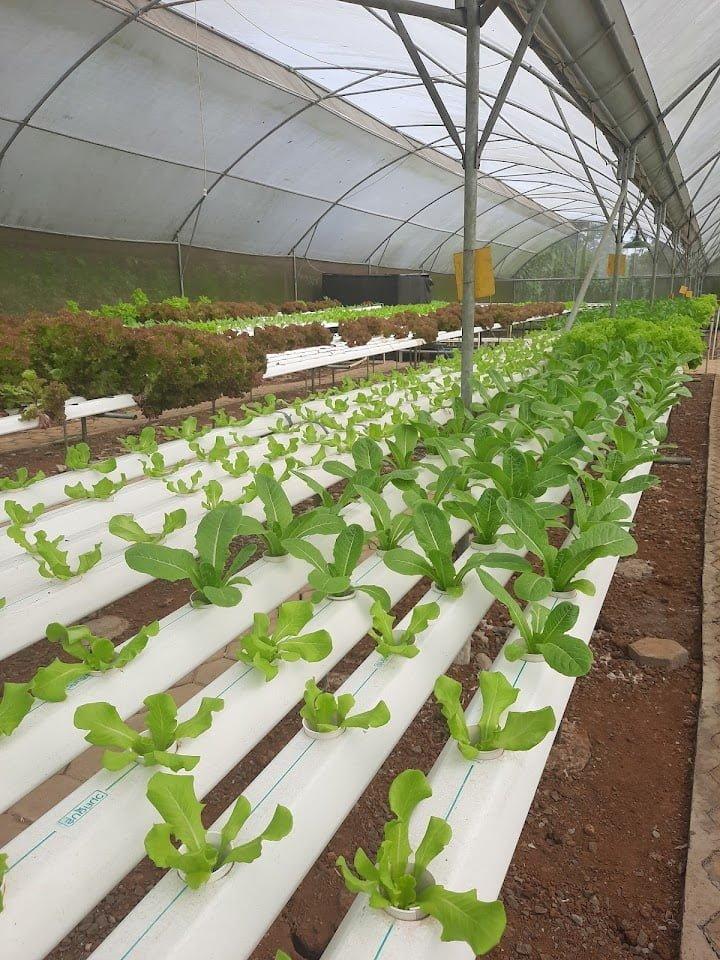
Mimea inaonekana ikiwa kwenye mifereji ya rangi nyeupe, inaonyesha kilimo cha kisasa isiyohitaji udongo.Mimea inaonekana kuwa na rangi ya kijani kibichi na yamestawi vizuri. Imepangwa kwa safu na nadhifu mno. Mfumo huo unaonyesha kutoa mavuno mengi. Ni njia ya kisasa ya kulima mazao.